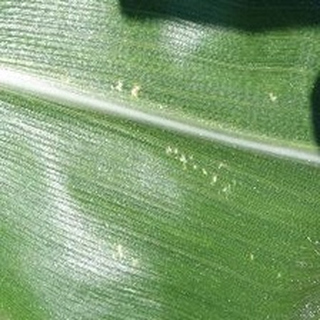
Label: healthy_corn